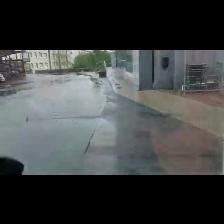
Label: NonHuman